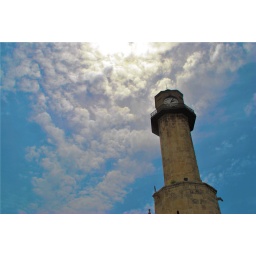
clock tower skyscraper in tarsus